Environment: real
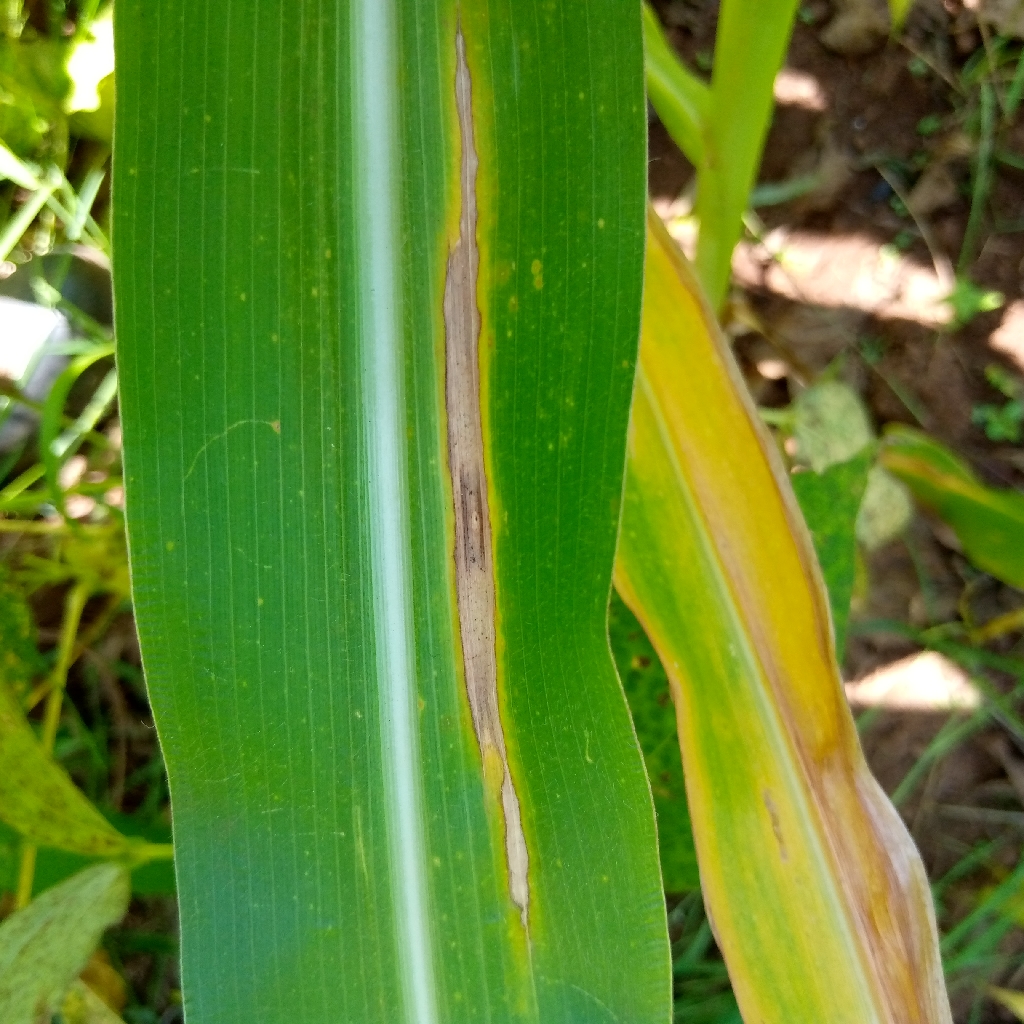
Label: northern_corn_leaf_blight